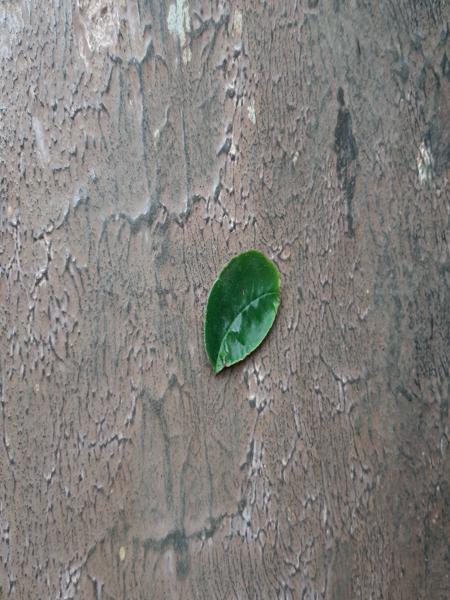
Plant: Amla